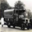
Label: truck